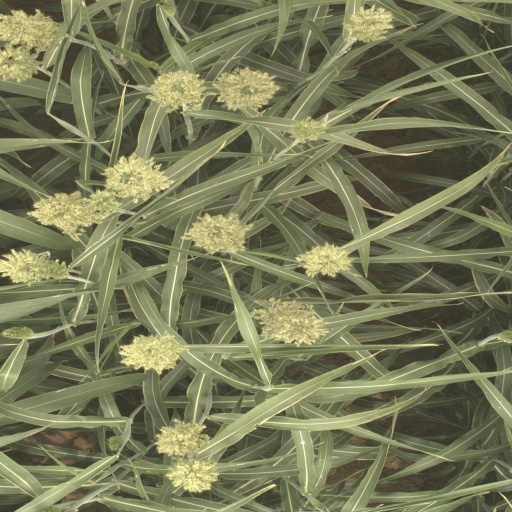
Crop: sorghum